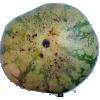
Label: watermelon